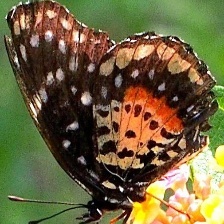
Species: CRIMSON PATCH